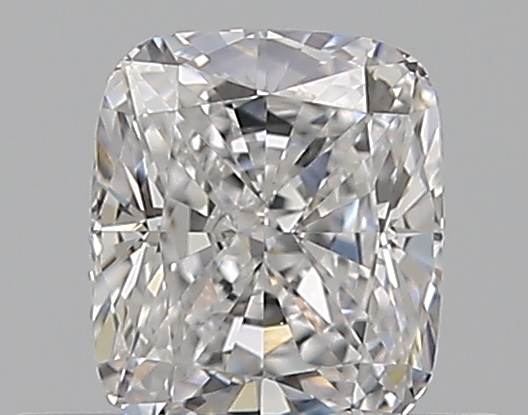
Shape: cushion
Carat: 0.52
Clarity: VS1
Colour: D
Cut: EX
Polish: EX
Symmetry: VG
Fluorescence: F
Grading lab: GIA
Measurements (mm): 4.93 x 4.24 x 2.88